Shinra Myōjin

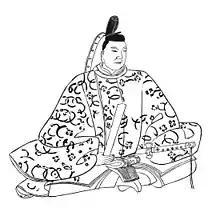
Minamoto no Yoshimitsu, also known as Shinra Saburō due to his connection to the Shinra Myōjin shrine.

Up to the fifteenth century, members of the Ōtomo clan were the only people maintaining the shrine of Shinra Myōjin, and "Shinra Myōjin ki" (新羅明神記) credits them with the continuous transmission of his secret rites. However, from the eleventh century onward their power declined, and the Seiwa Genji (清和源氏) branch of the Minamoto clan came to be associated with the Jimon tradition of Tendai as well. Shinra Myōjin came to be regarded as their tutelary deity following the Former Nine Years' War, within Minamoto no Yoriyoshi's lifetime (988-1075). Reportedly he swore that if victorious in this conflict, he would dedicate one of his sons to Onjō-ji. Subsequently the shrine of Shinra Myōjin served as the site of the coming of age ceremony of Minamoto no Yoshimitsu, his third son. As a result the sobriquet Shinra Saburō (新羅三郎) was often used to refer to him. Thanks to the influence of their family, the worship of Shinra Myōjin spread outside Ōmi, as far as Hokkaido. A further factor which made it possible to introduce him to new areas was the involvement of the Jimon tradition in the Kumano pilgrimages. Due to being transmitted through this route, he came to be incorporated into the practices of various religious groups in the Kii Peninsula, including pilgrims from the imperial court, Shugendō practitioners, and others.